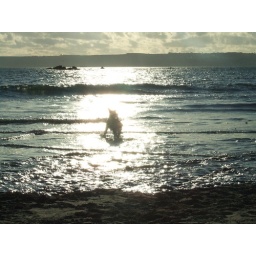
Marazion Beach - dog in the water